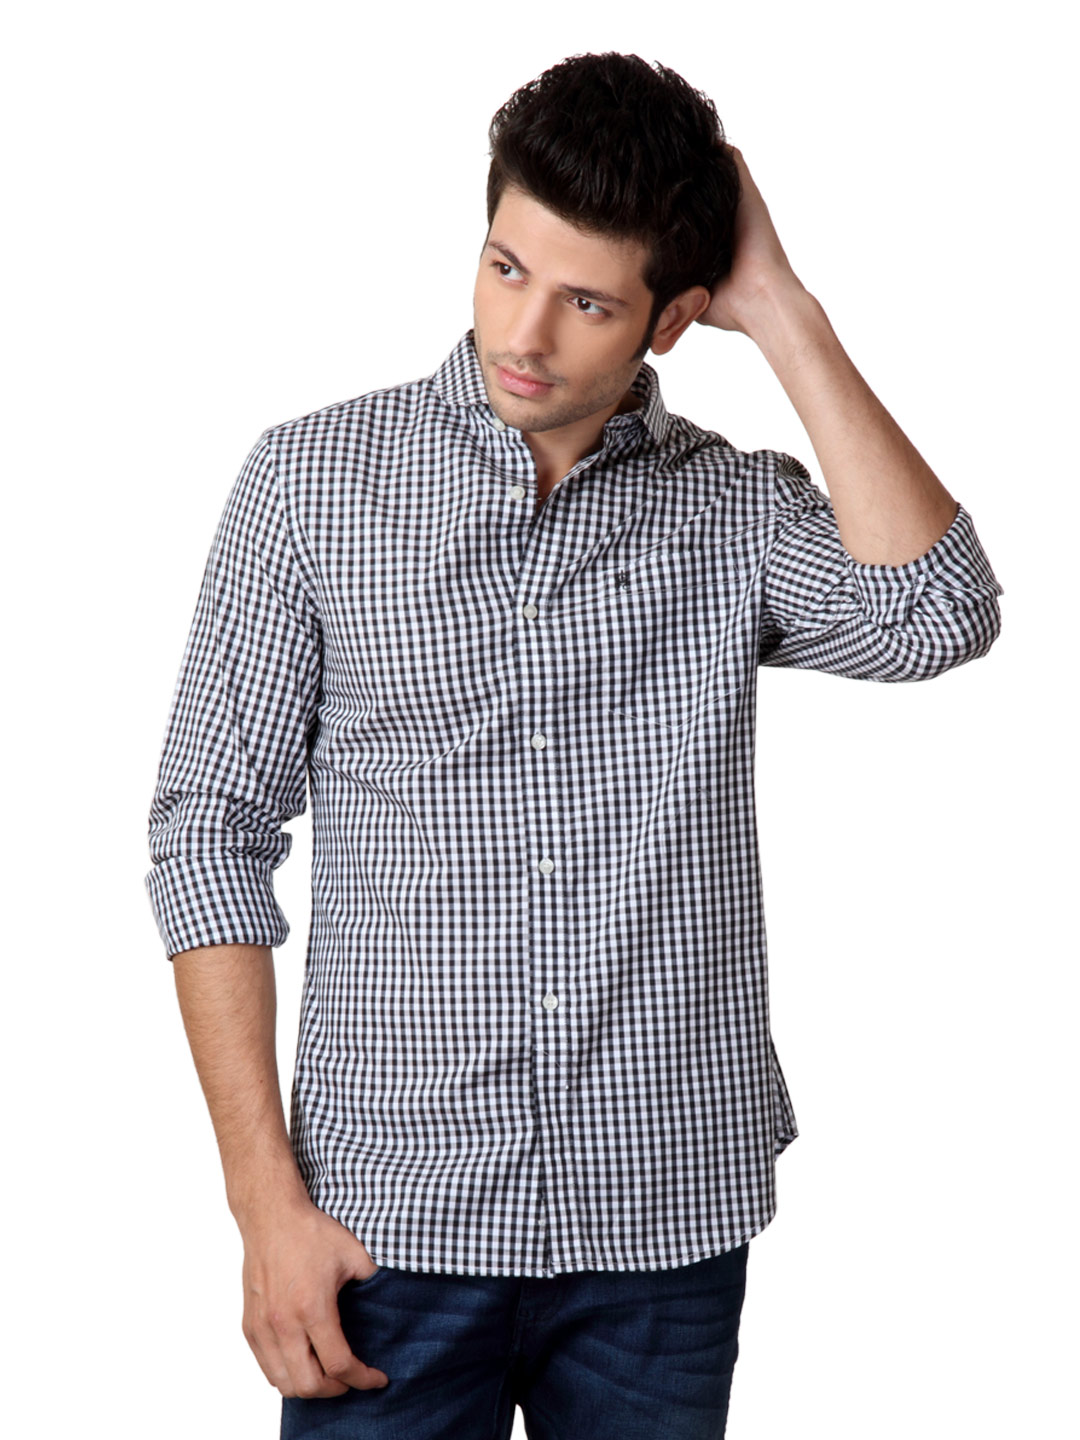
French Connection Men Black & White Shirt
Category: Apparel / Topwear / Shirts
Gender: Men
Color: White
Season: Summer 2012
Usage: Casual